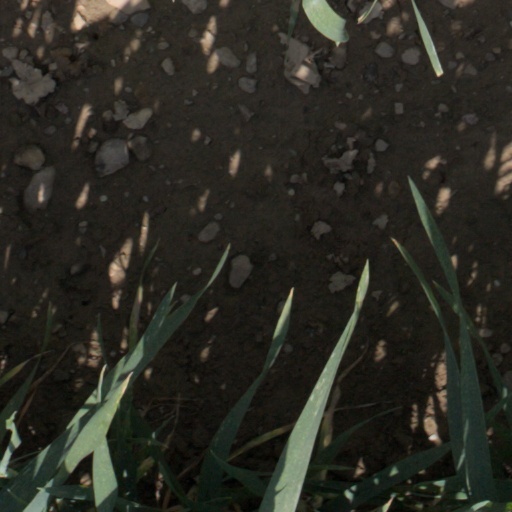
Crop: wheat